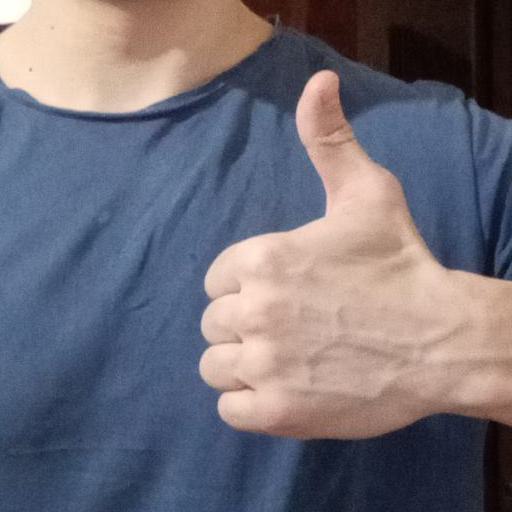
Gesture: like